Answer in natural language. Considering the relative positions, where is Window with respect to brown wooden bat? Choose between the following options: below or above
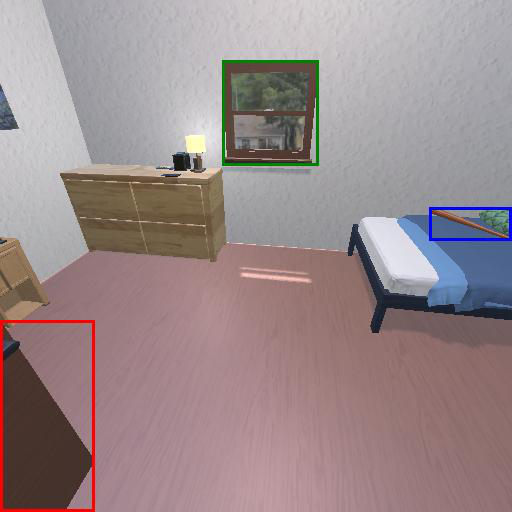
<answer>above</answer>